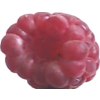
Label: raspberry